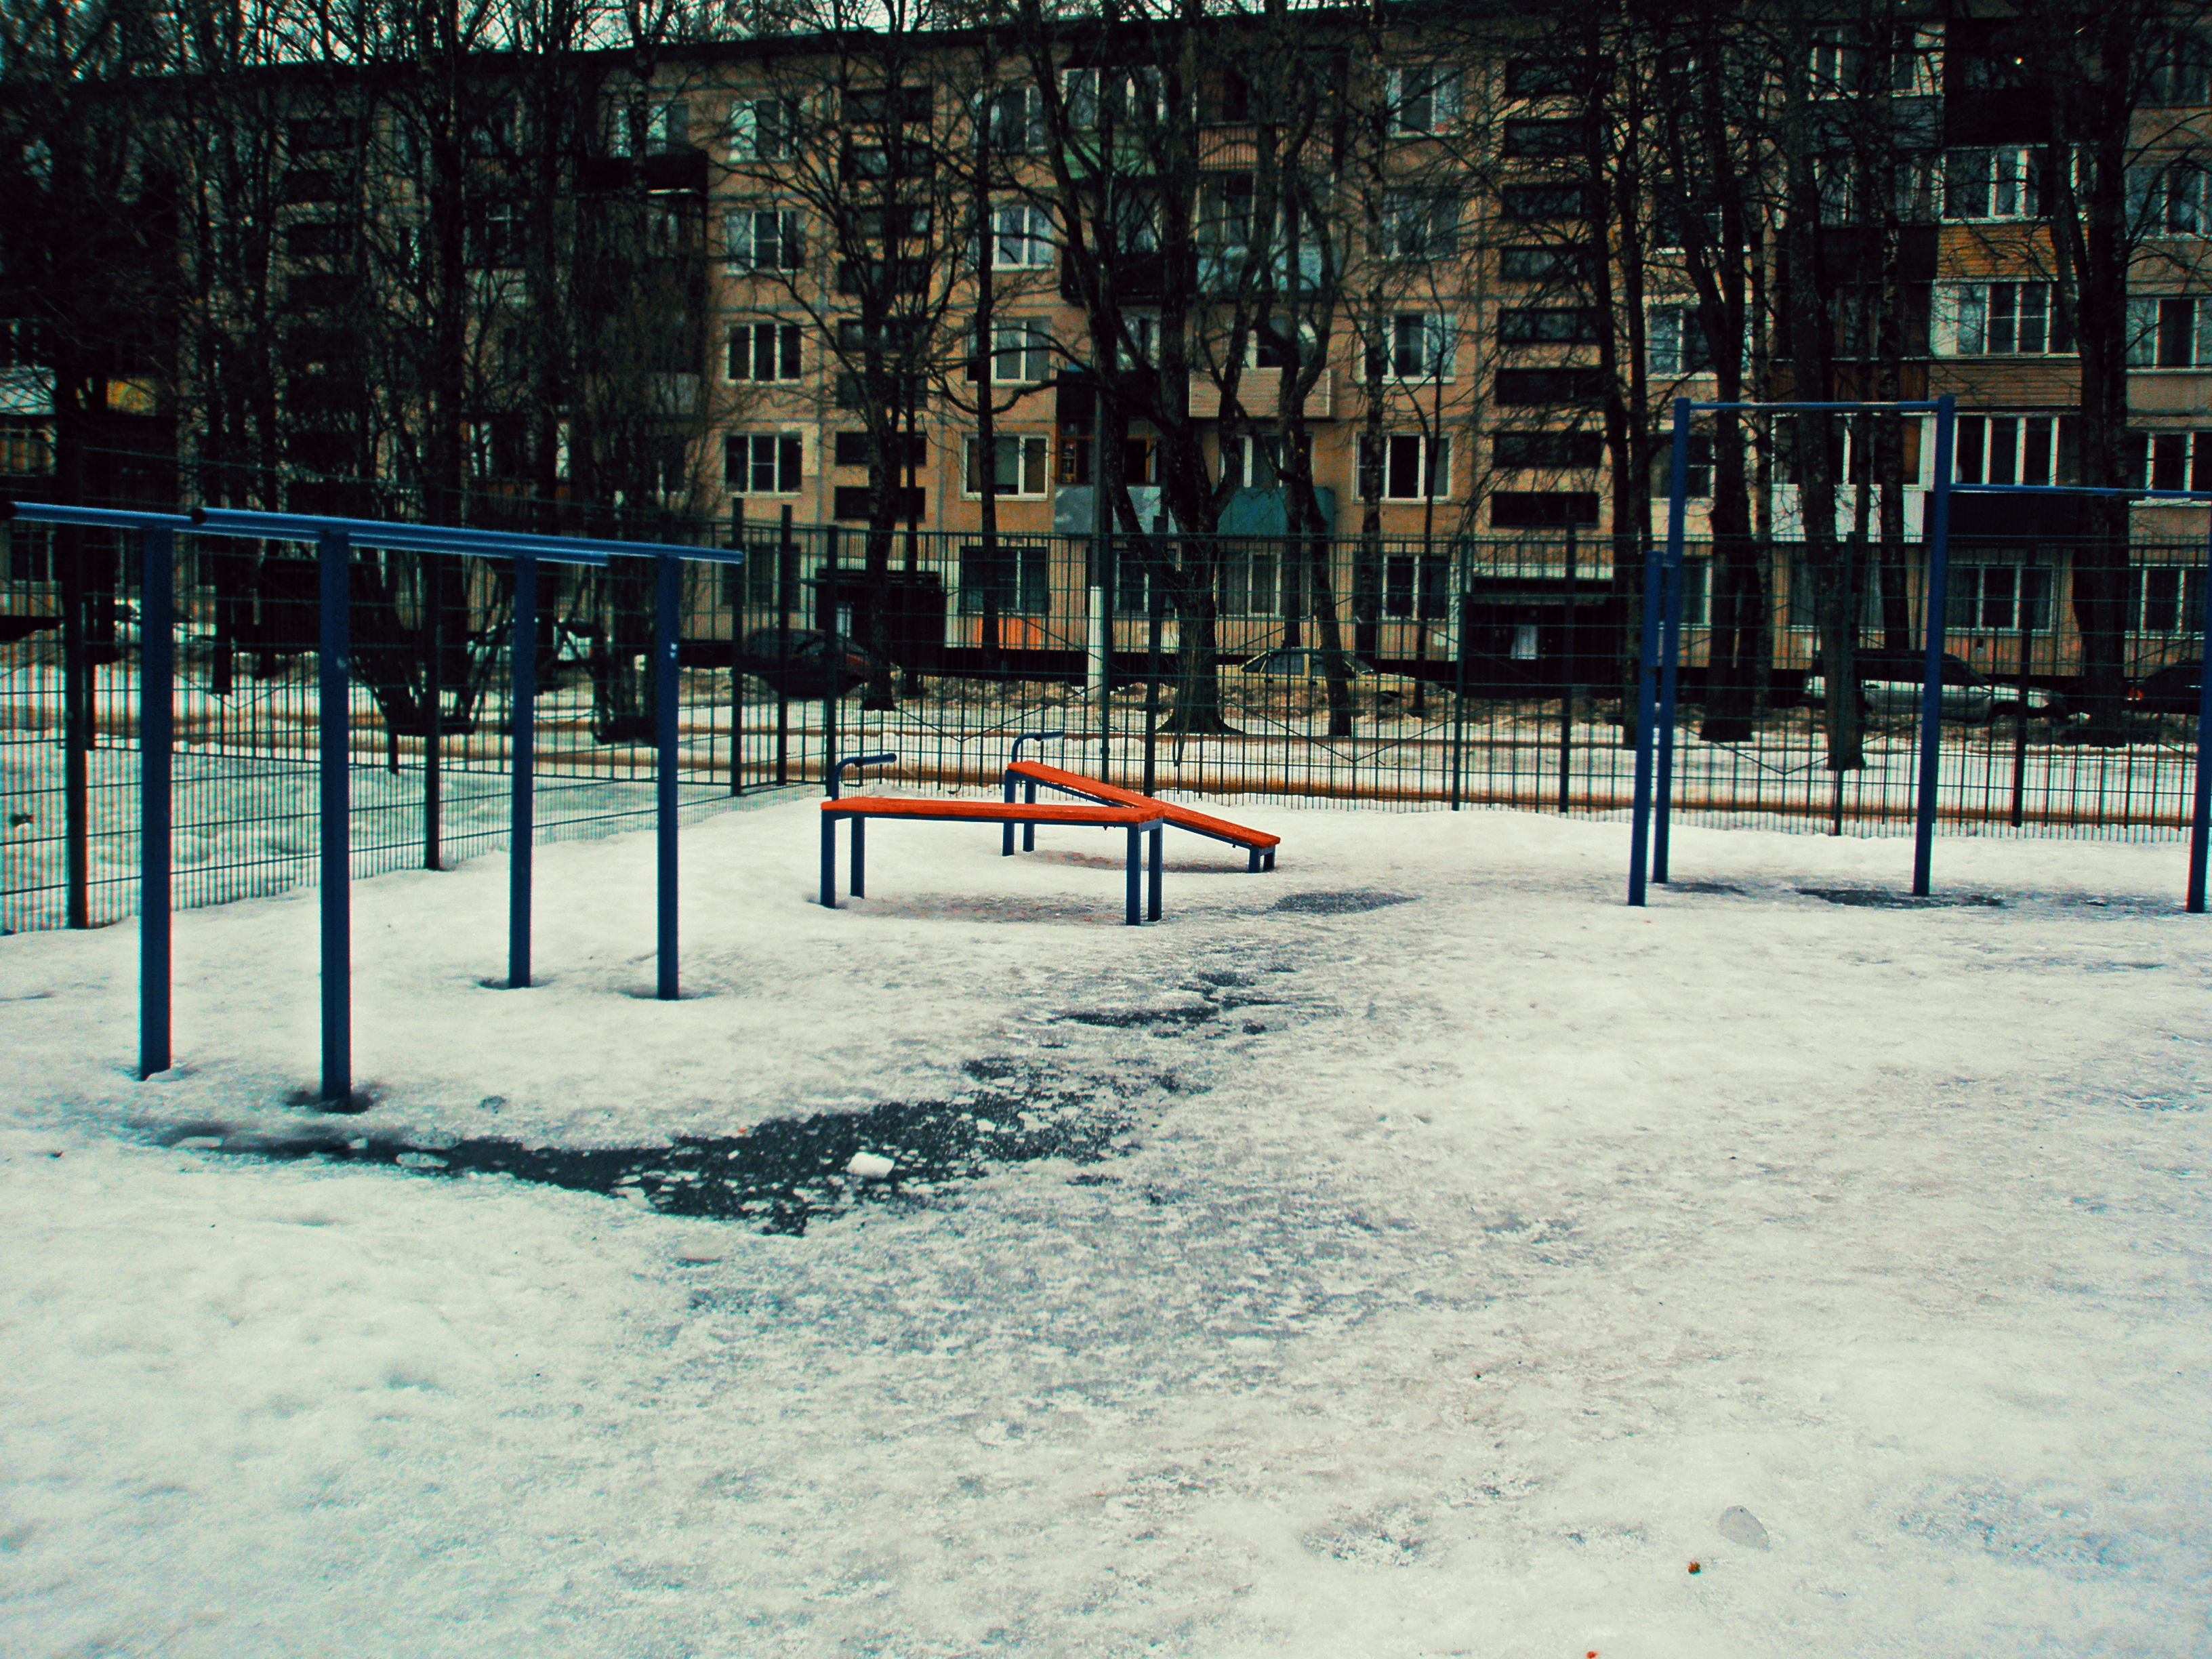
images, building, window, plant, snow, tree, water, freezing, street light, urban design, city, recreation, leisure, winter, condominium, parking, road surface, metal, facade, house, apartment, landscape, mixed use, precipitation, road, square, frost, outdoor play equipment, street